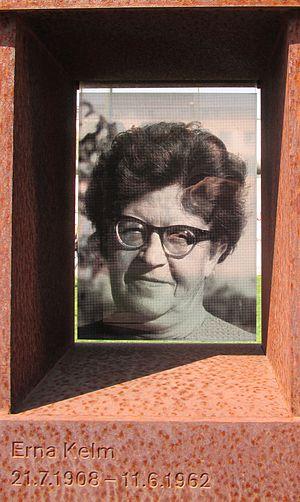
Erna Kelm est une victime du mur de Berlin. À l'âge de 53 ans, elle s'est noyée dans la Havel en essayant de fuir la République démocratique allemande.